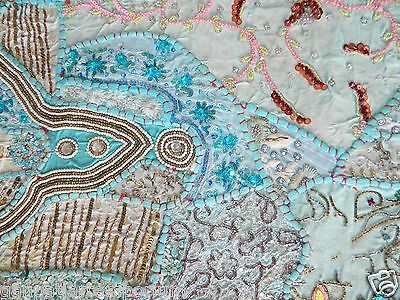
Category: table